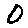
Label: 0